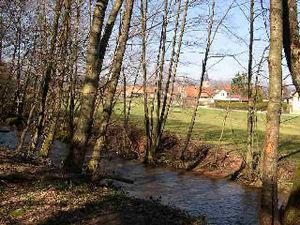
Paysage de Lachapelle-sous-Chaux (Territoire de Belfort, France) Photo prise par LP90 le 30 mars 2004 License GFDL LP90
Le Rhôme est une rivière française du pays sous-vosgien située dans la partie nord-ouest du département du Territoire de Belfort.
Lachapelle-sous-Chaux est une commune française située dans le département du Territoire de Belfort en région Bourgogne-Franche-Comté.